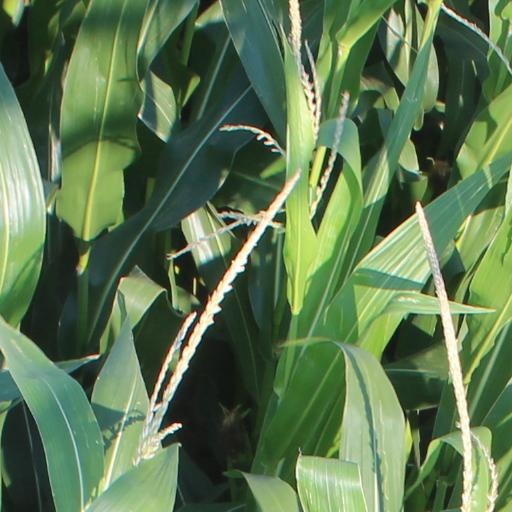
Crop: maize; corn